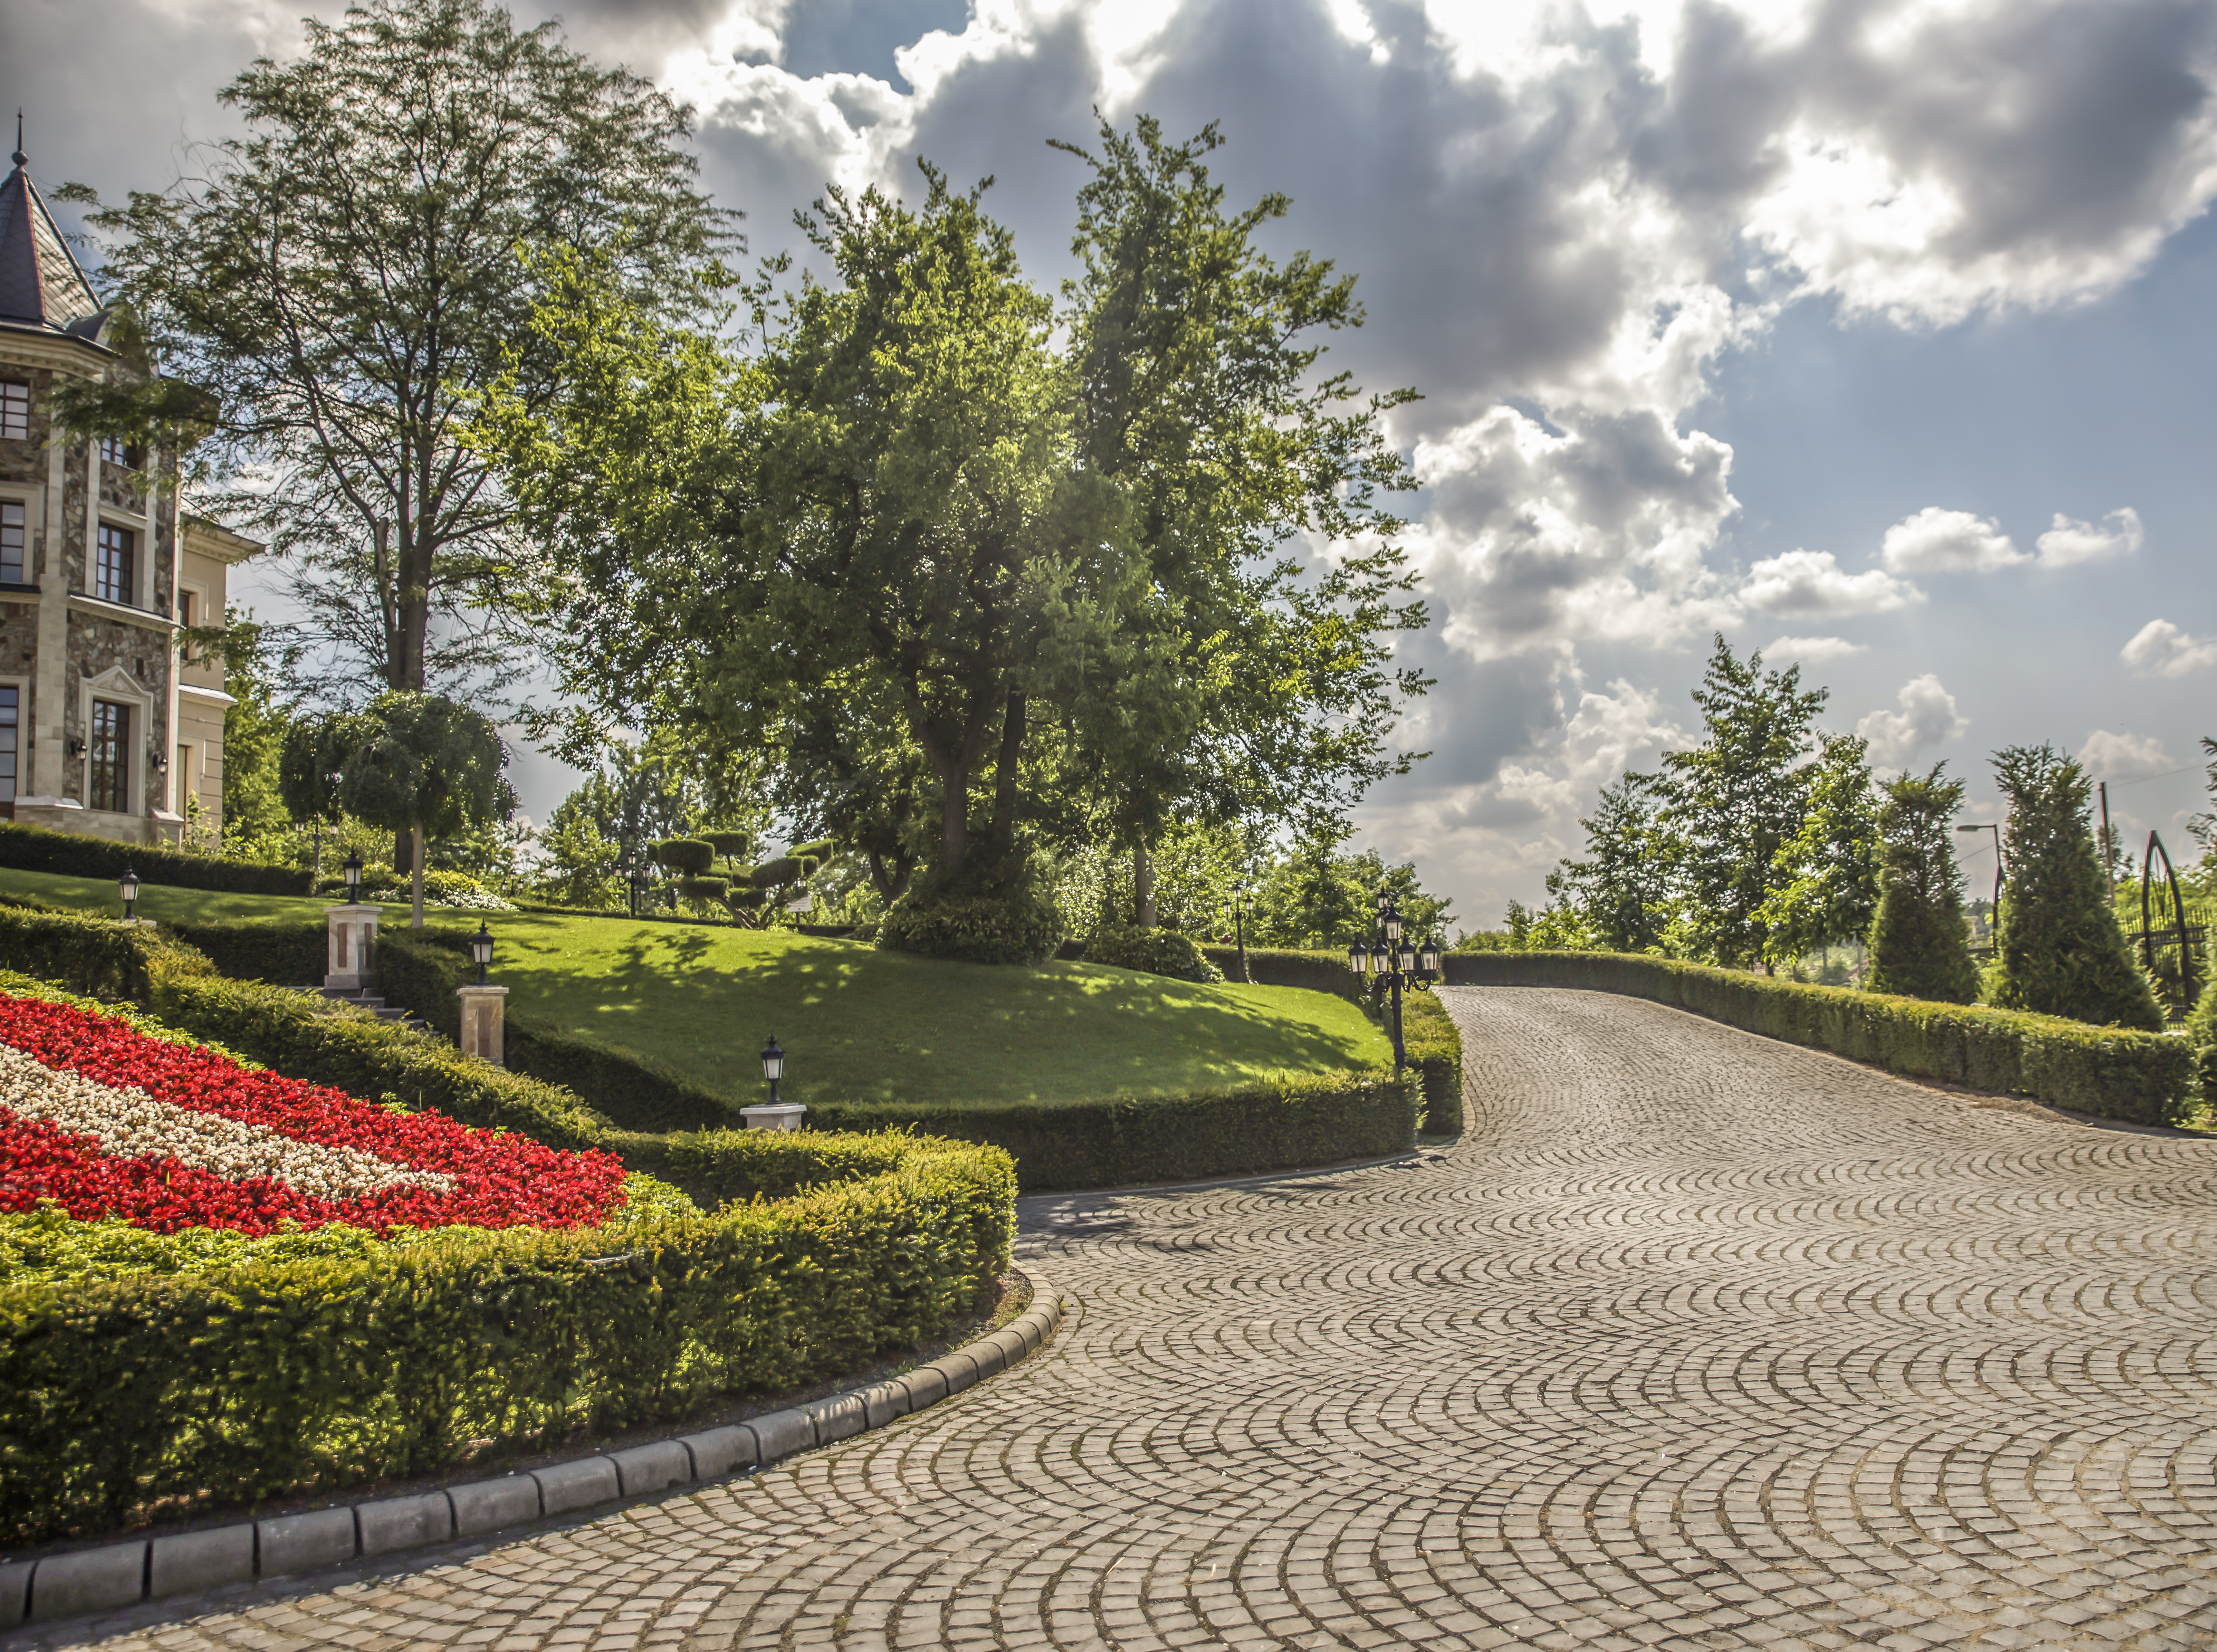
castle, luxury, garden, window, blue, sky, green, plant, house, sublime, cloud, road surface, infrastructure, tree, flower, natural landscape, building, vegetation, land lot, hedge, grass, wall, landscape, public space, woody plant, leisure, shrub, groundcover, urban design, grass family, road, lawn, walkway, flooring, city, asphalt, landscaping, cobblestone, cumulus, sidewalk, street, driveway, recreation, path, tourism, flagstone, shadow, plantation, yard, estate, suburb, park